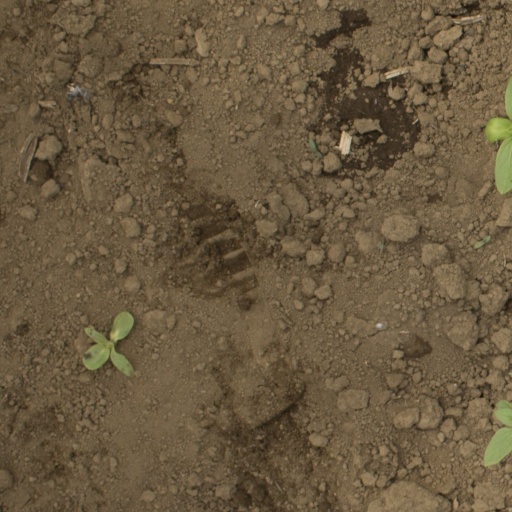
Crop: Jerusalem artichoke